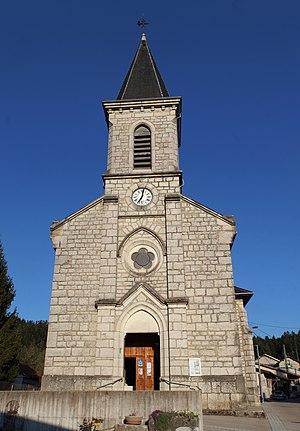
Église Saint-Pierre de Condamine, Ain.
Condamine est une commune française, située dans le département de l'Ain en région Auvergne-Rhône-Alpes.